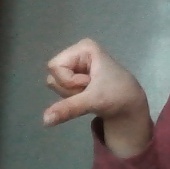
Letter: waw